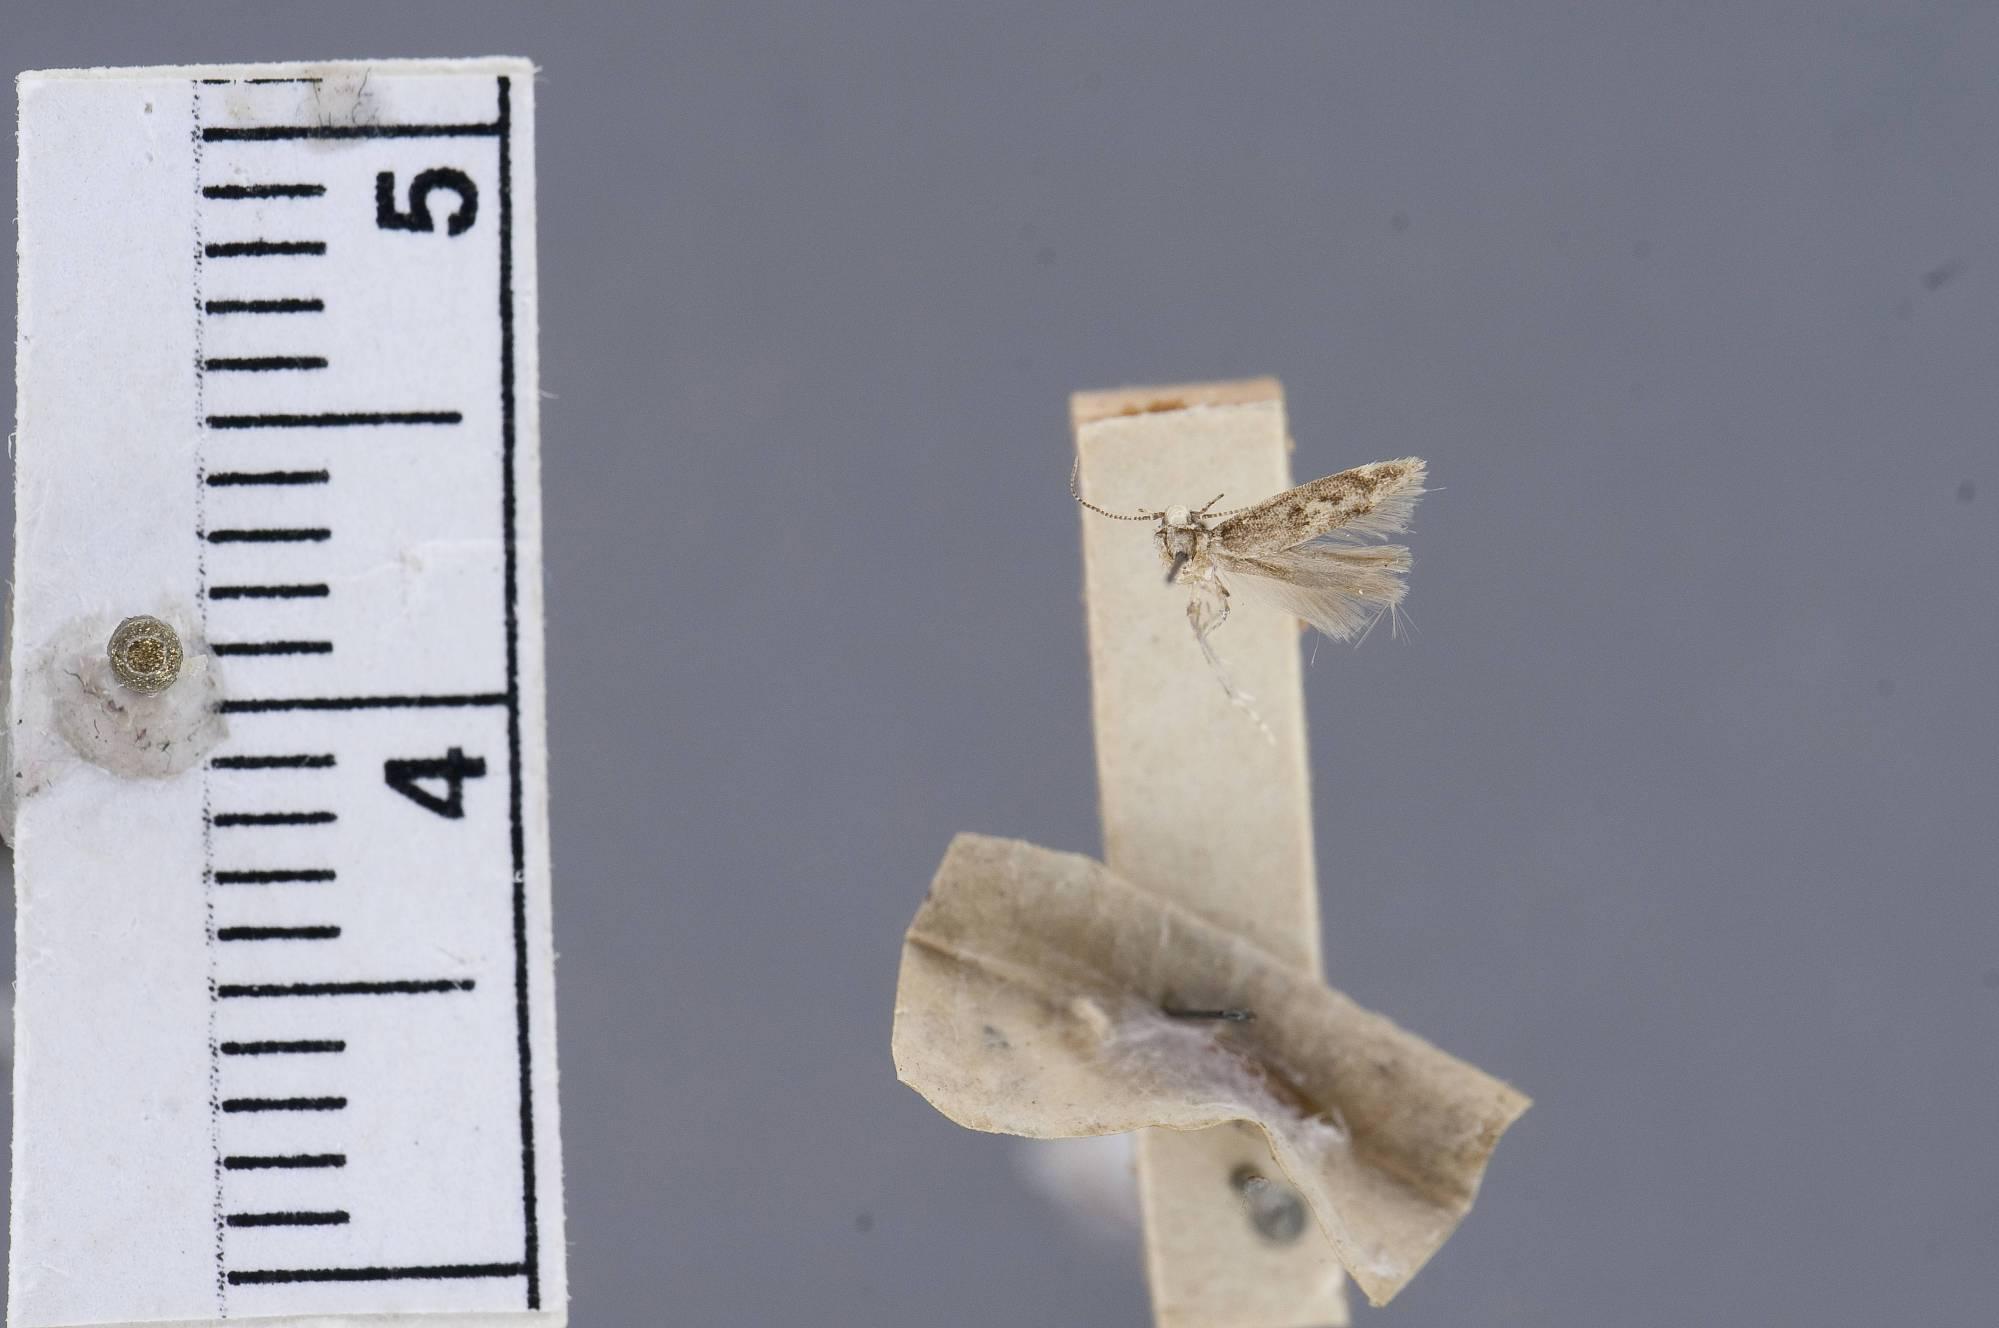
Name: Trypanisma fagella
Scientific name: Trypanisma fagella Busck, 1903
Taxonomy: Animalia, Arthropoda, Insecta, Lepidoptera, Glossata, Gelechiidae, Gelechiinae
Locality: [Not Stated], District of Columbia, United States